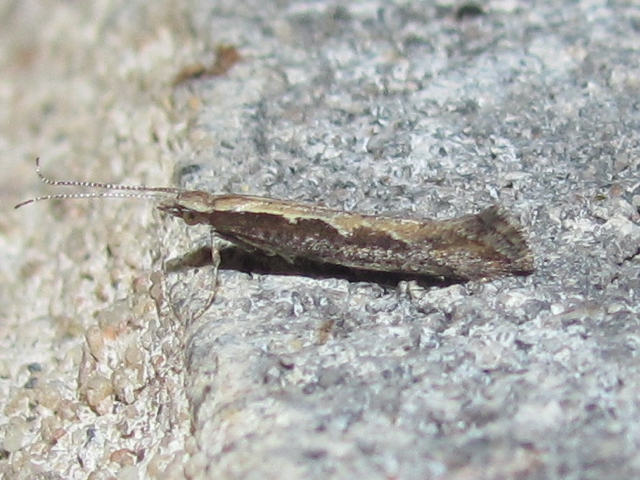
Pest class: diamondback_moth